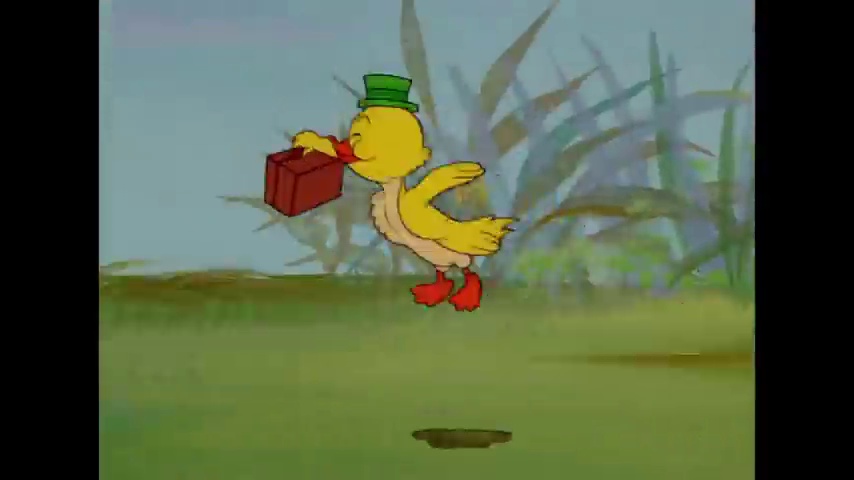
Portrait style: Cartoon Portrait